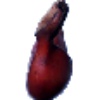
Label: Banana Red 1